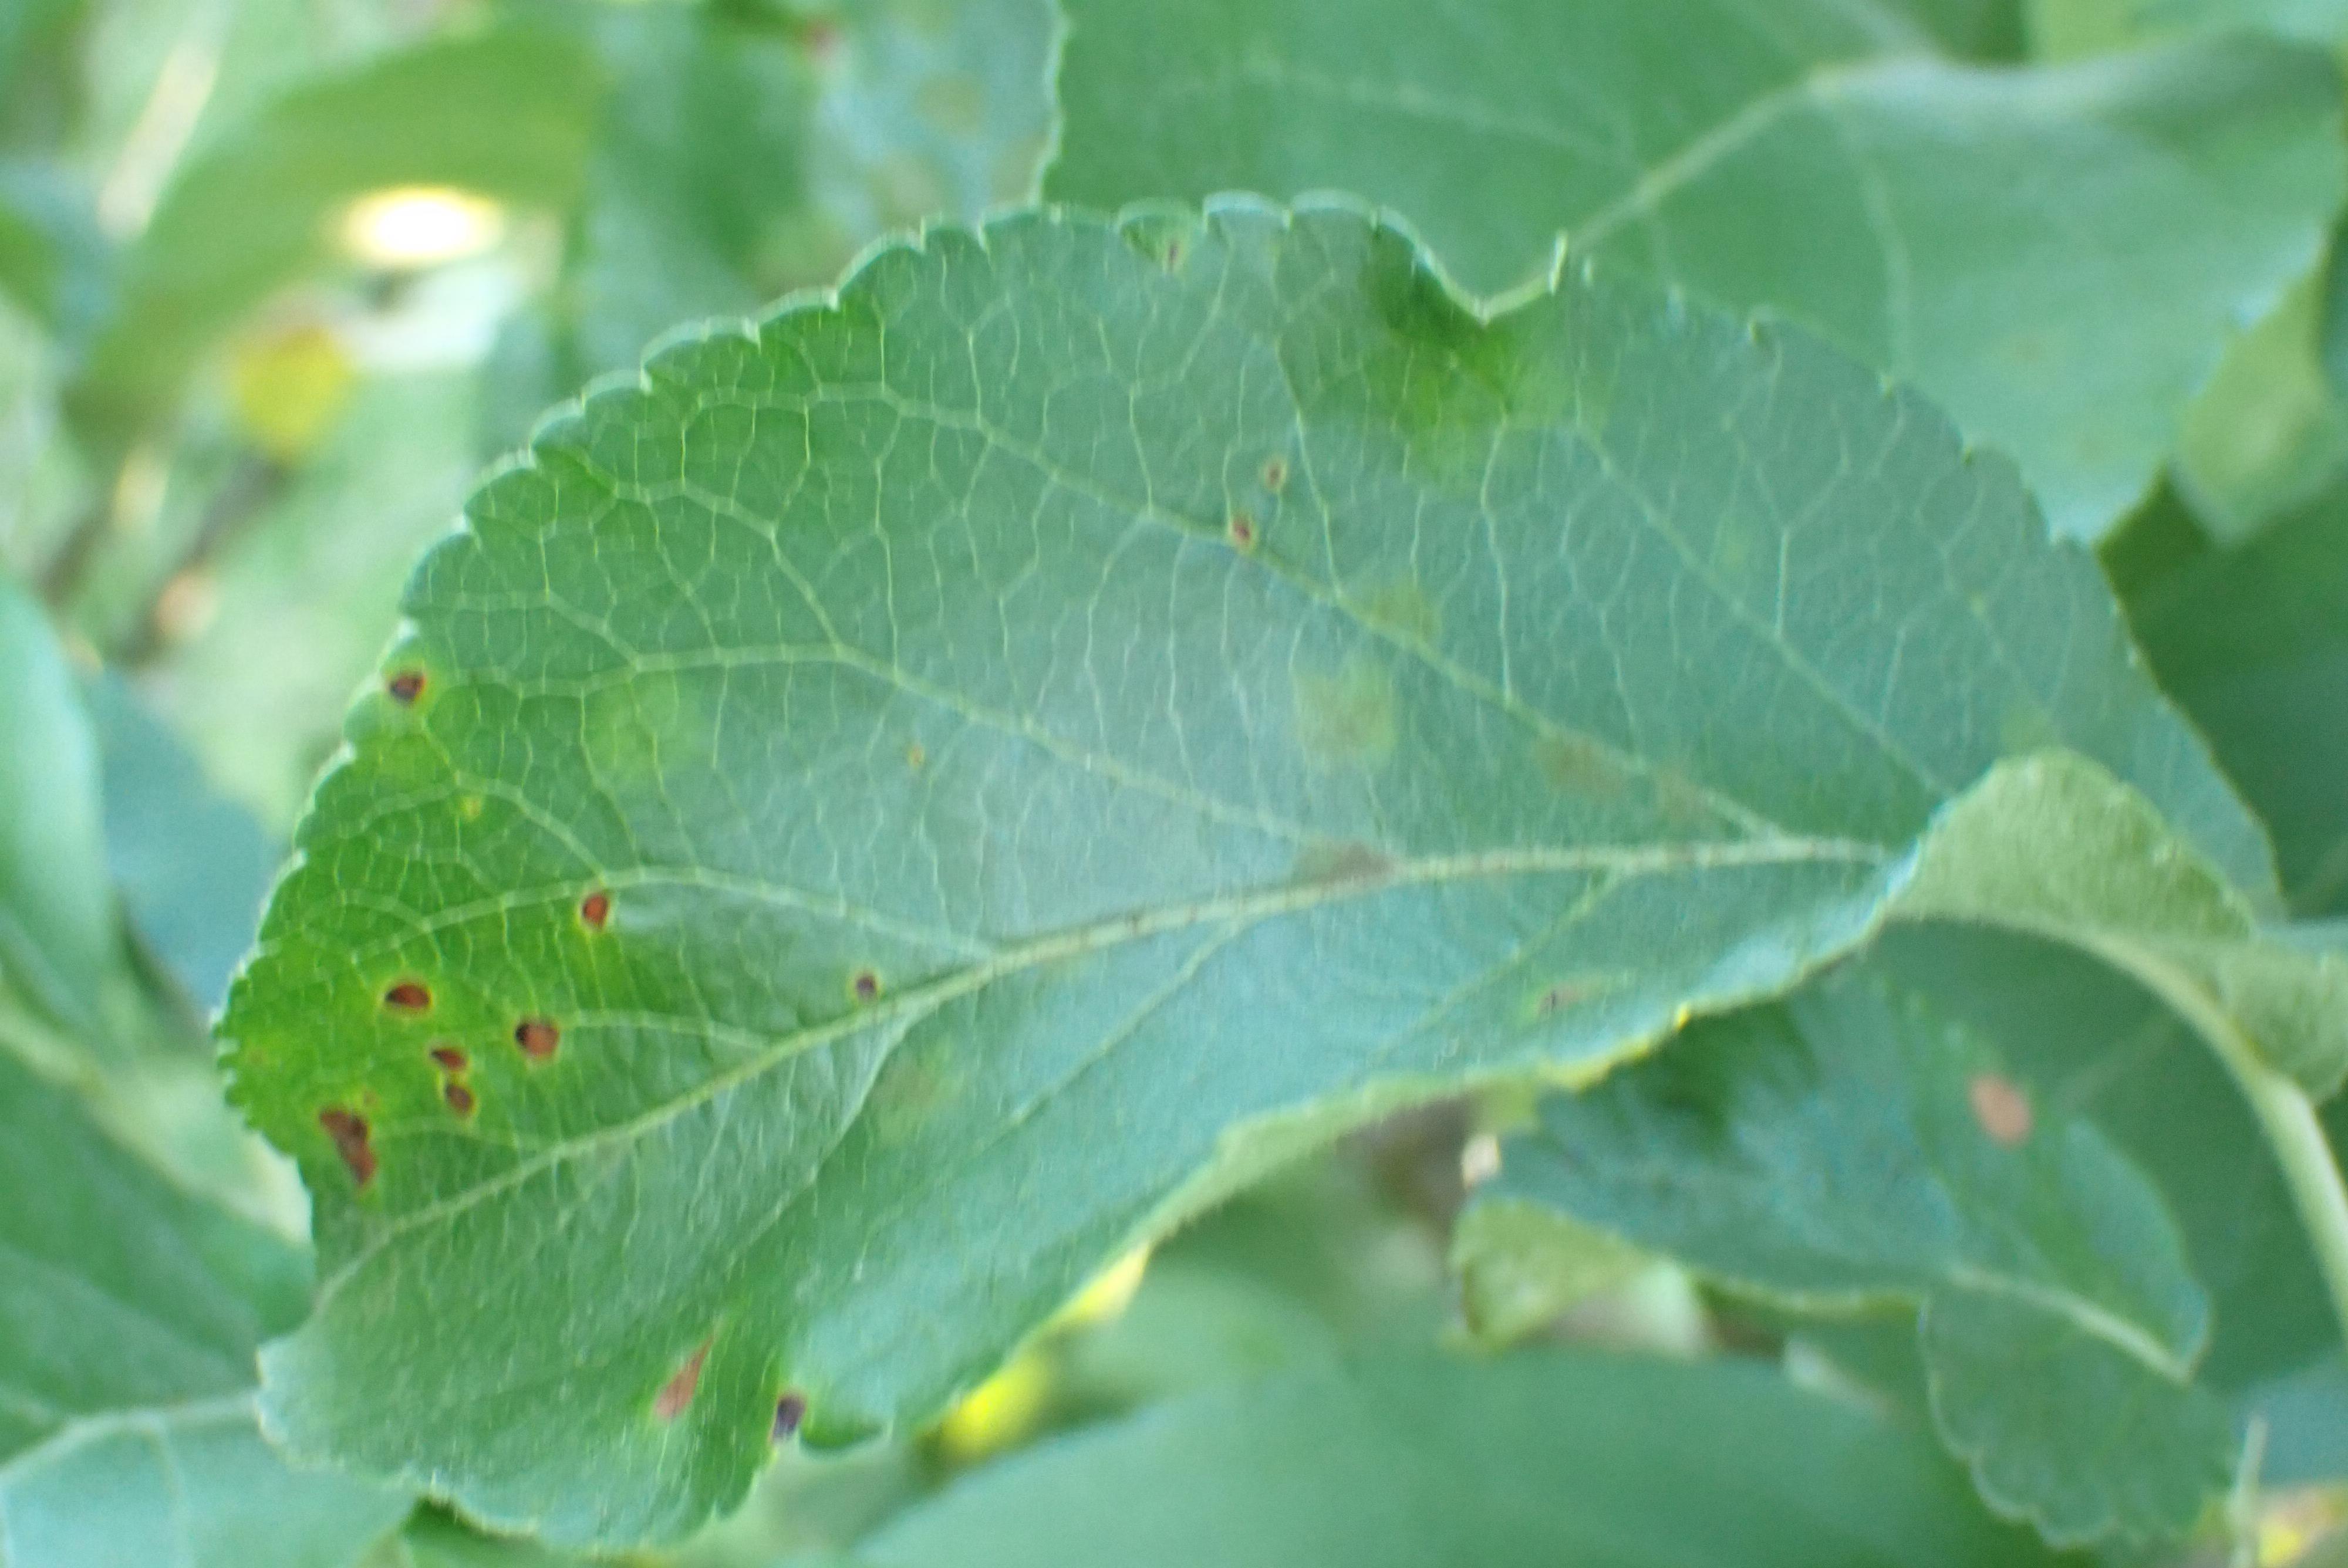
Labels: scab, frog_eye_leaf_spot